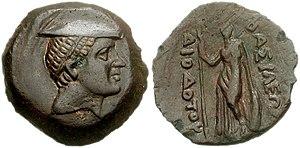
Diodote / Diodotos / Diodotus II Theos est souverain du royaume gréco-bactrien de 238 av. J.-C. ou 234 av. J.-C. à 230 av. J.-C. ou 221 av. J.-C.